Julo Levin

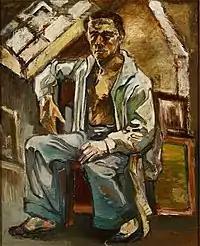
Self-portrait (1927)

Julo Levin, originally Julius (5 September 1901, Stettin - 1943, KZ Auschwitz) was a German Expressionist painter of Jewish ancestry. Most of his surviving works are watercolors and sketches, however his family have some of his paintings. He was murdered in the Holocaust.